Hafsid dynasty

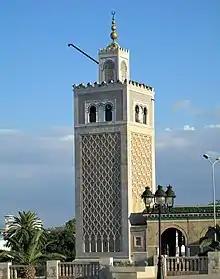
The minaret of the Kasbah Mosque of Tunis, built at the beginning of the Hafsid period in the early 1230s

The Hafsids were significant builders, particularly under the reigns of successful leaders like Abu Zakariya (r. 1229–1249) and Abu Faris (r. 1394–1434), though not many of their monuments have survived intact to the present-day. While Kairouan remained an important religious center, Tunis was the capital and progressively replaced it as the main city of the region and the main center of architectural patronage. Unlike the architecture further west, Hafsid architecture was built primarily in stone (rather than brick or mudbrick) and appears to have featured much less decoration. In reviewing the history of architecture in the western Islamic world, scholar Jonathan Bloom remarks that Hafsid architecture seems to have "largely charted a course independent of the developments elsewhere in the Maghrib."